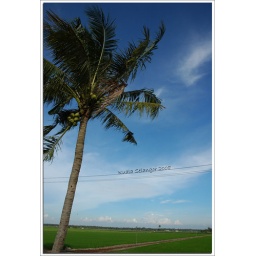
That day the sky is so blue and beautiful, long time didn't see such a blue sky in Malaysia !